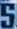
Number: 5